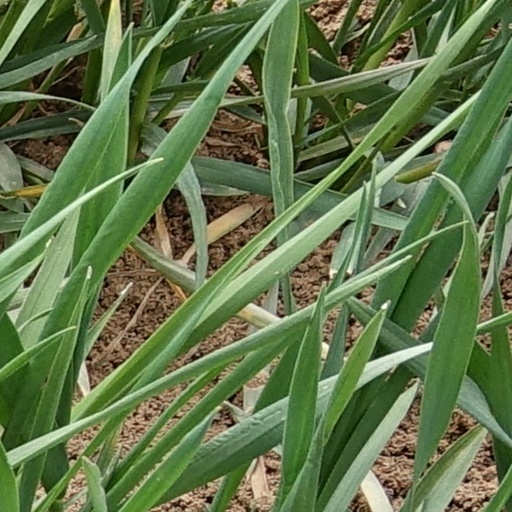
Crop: wheat